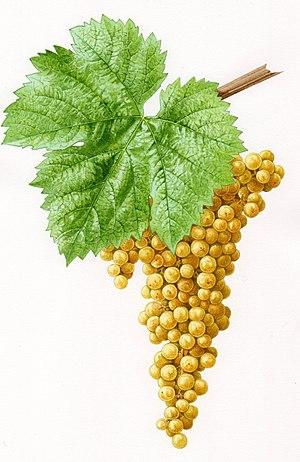
aquarelle originale, série des cépages de France (2001)
Le trebbiano bianco B est un cépage blanc italien. Il est cultivé en France depuis le Moyen Âge sous le nom d'ugni blanc B.